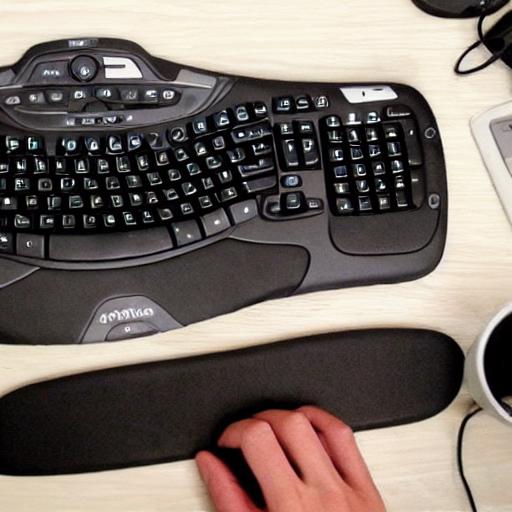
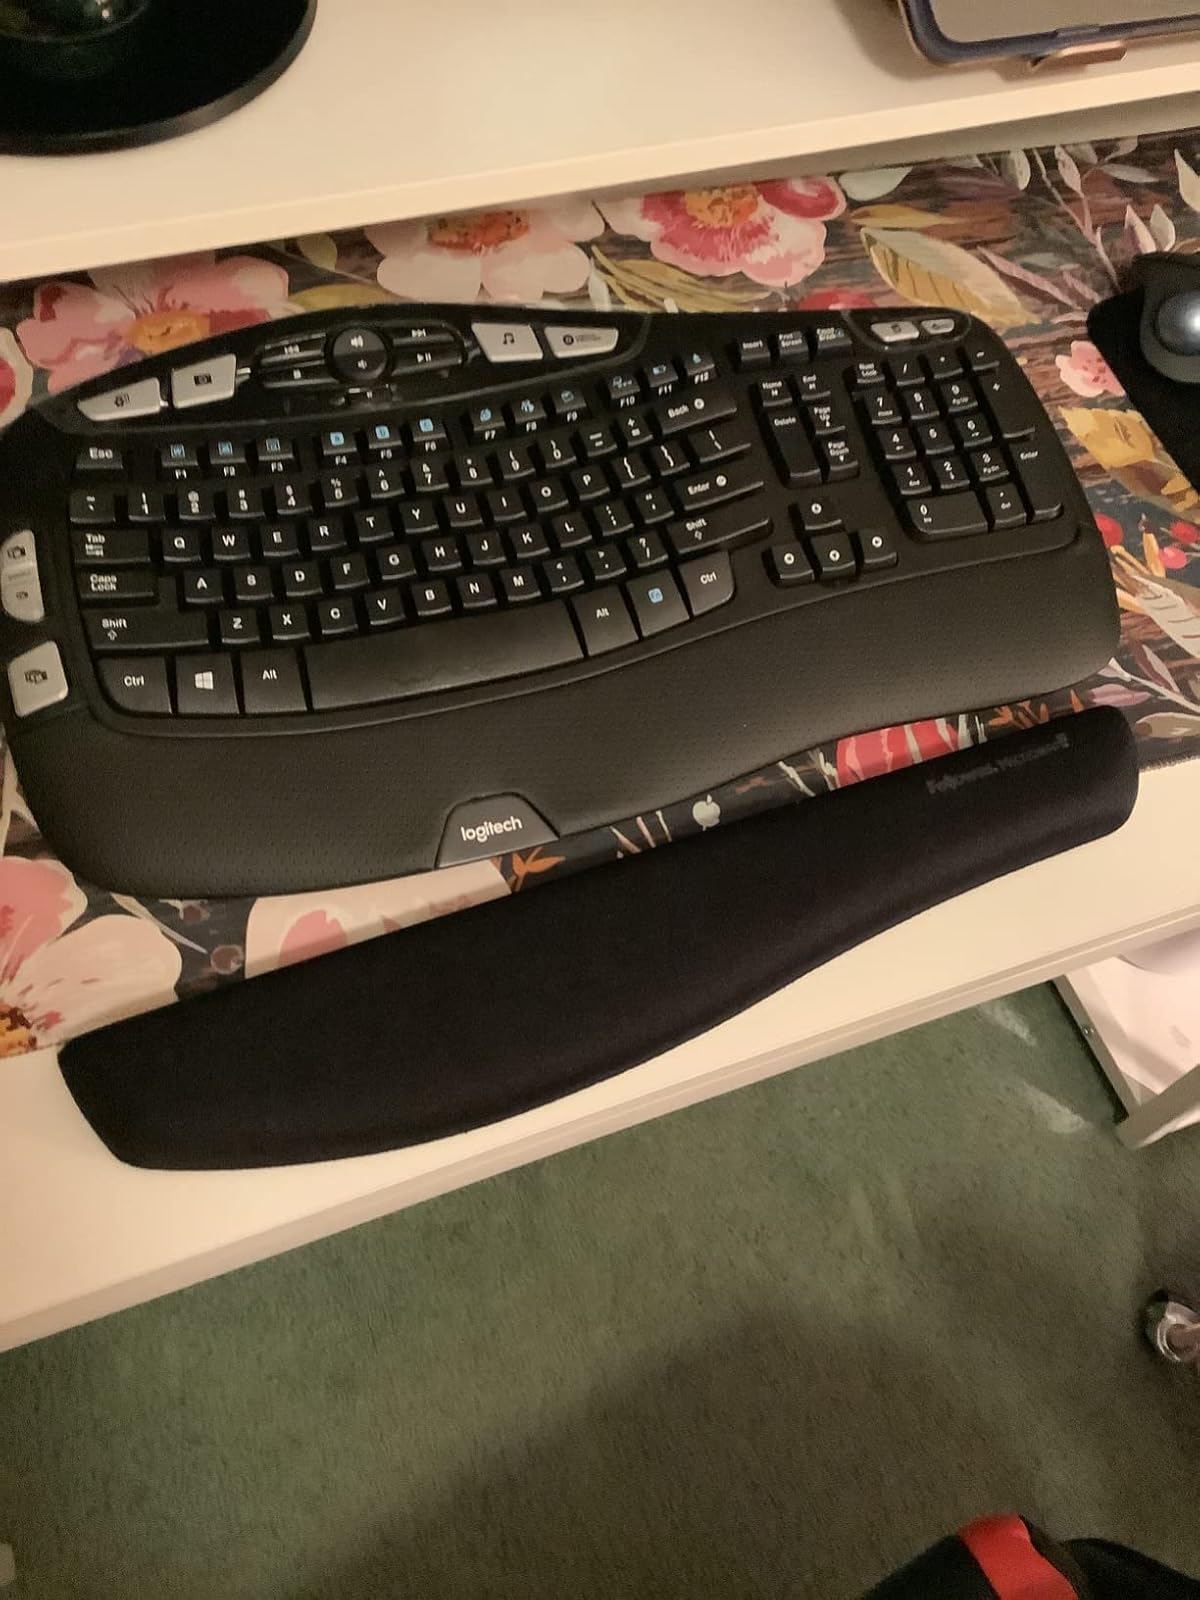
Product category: keyboard
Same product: no